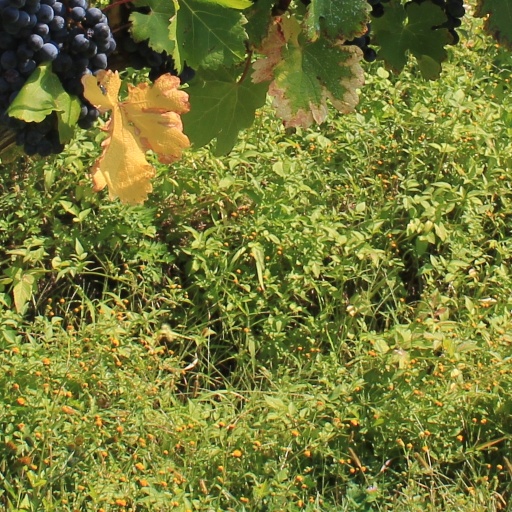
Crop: grape